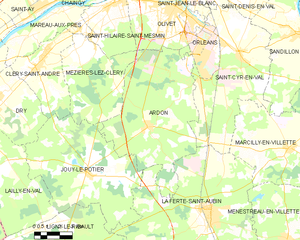
Ardon est une commune française située dans le département du Loiret en région Centre-Val de Loire.